Donor portrait

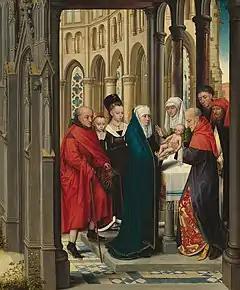
Presentation of Christ, ca 1470. Standing alongside the Holy Family, the two fashionably dressed girls, and probably the young man on the right, are donor portraits.

During the Middle Ages the donor figures often were shown on a far smaller scale than the sacred figures; a change dated by Dirk Kocks to the 14th century, though earlier examples in manuscripts can be found. A later convention was for figures at about three-quarters of the size of the main ones. From the 15th century Early Netherlandish painters like Jan van Eyck integrated, with varying degrees of subtlety, donor portraits into the space of the main scene of altarpieces, at the same scale as the main figures.